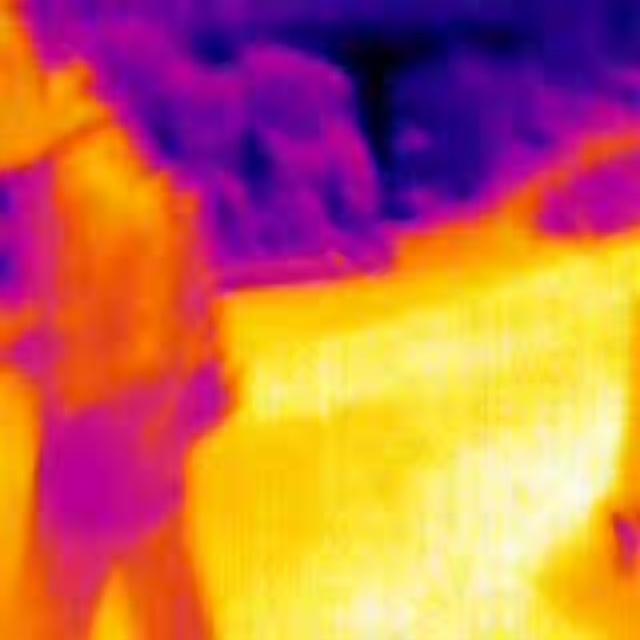
Detected objects:
label: person